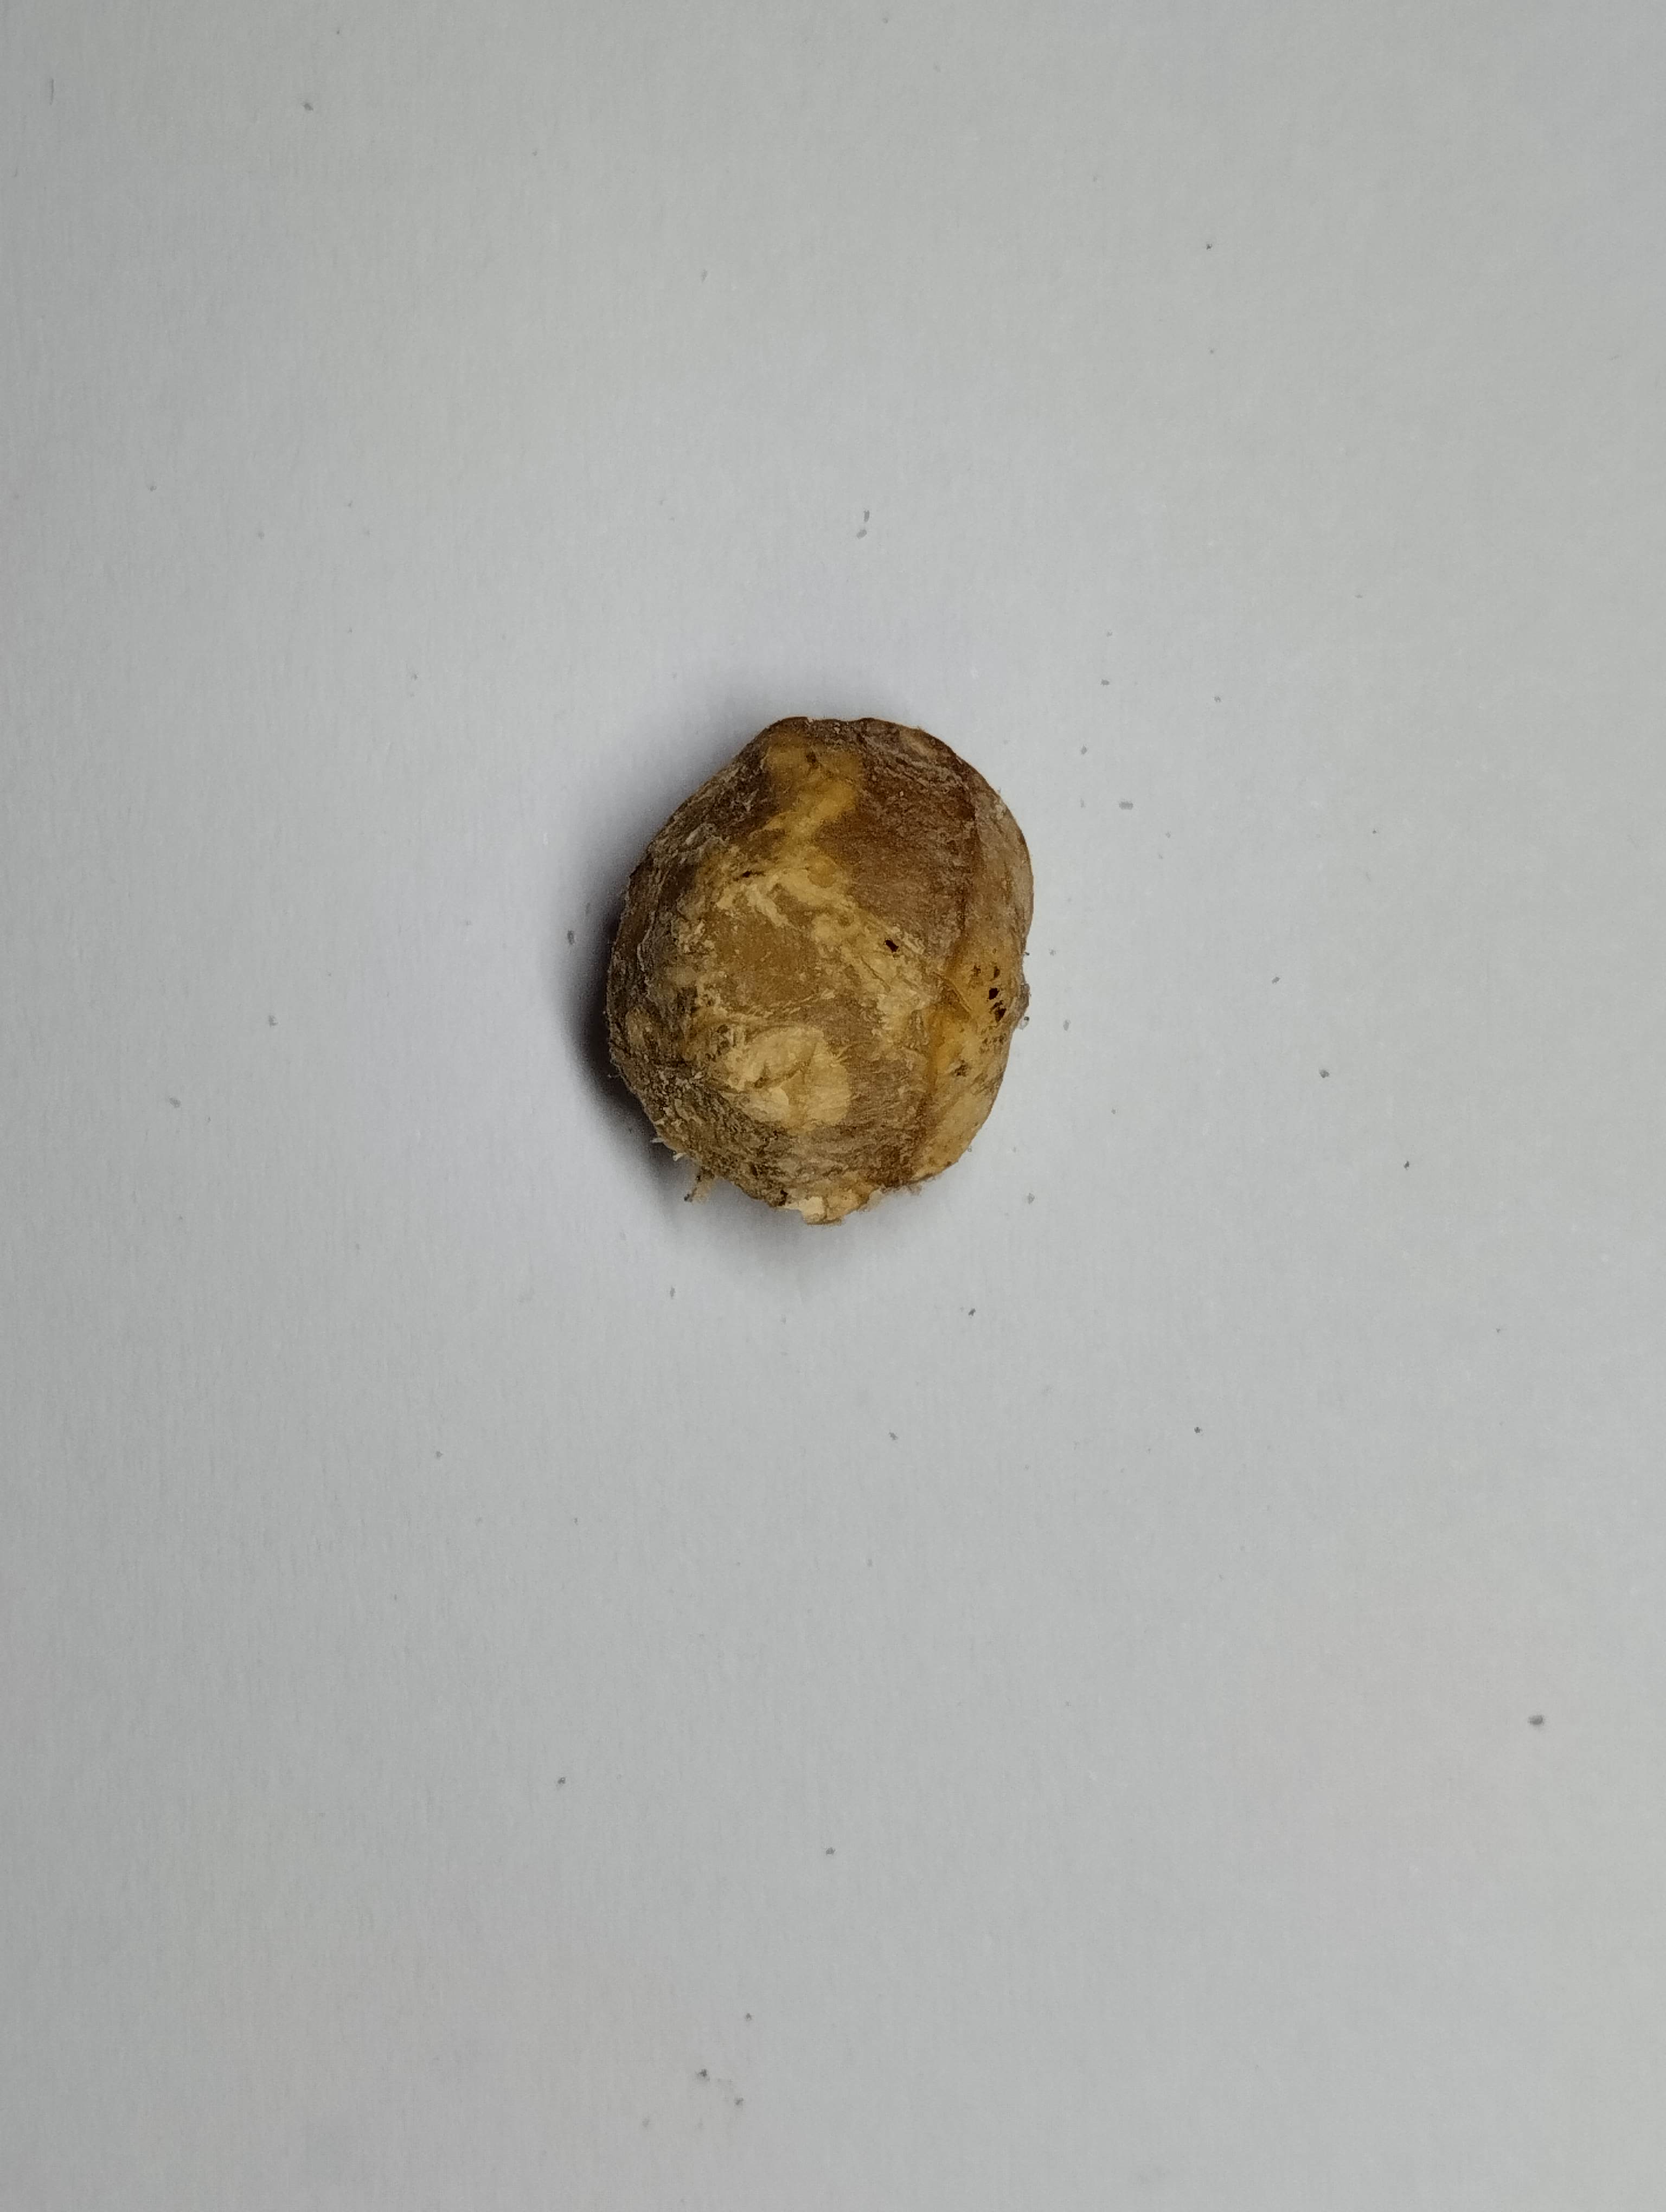
Label: rusak (damaged seed)